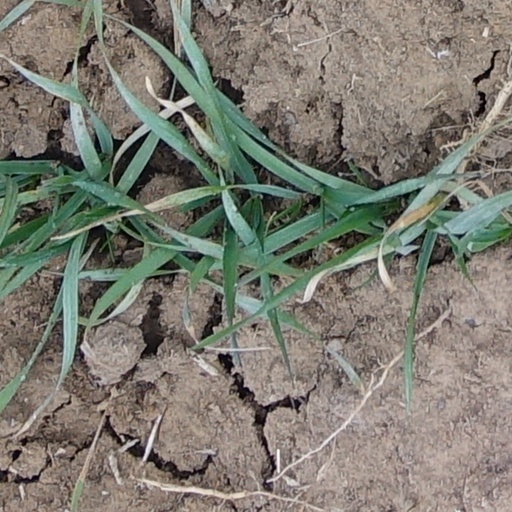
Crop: wheat